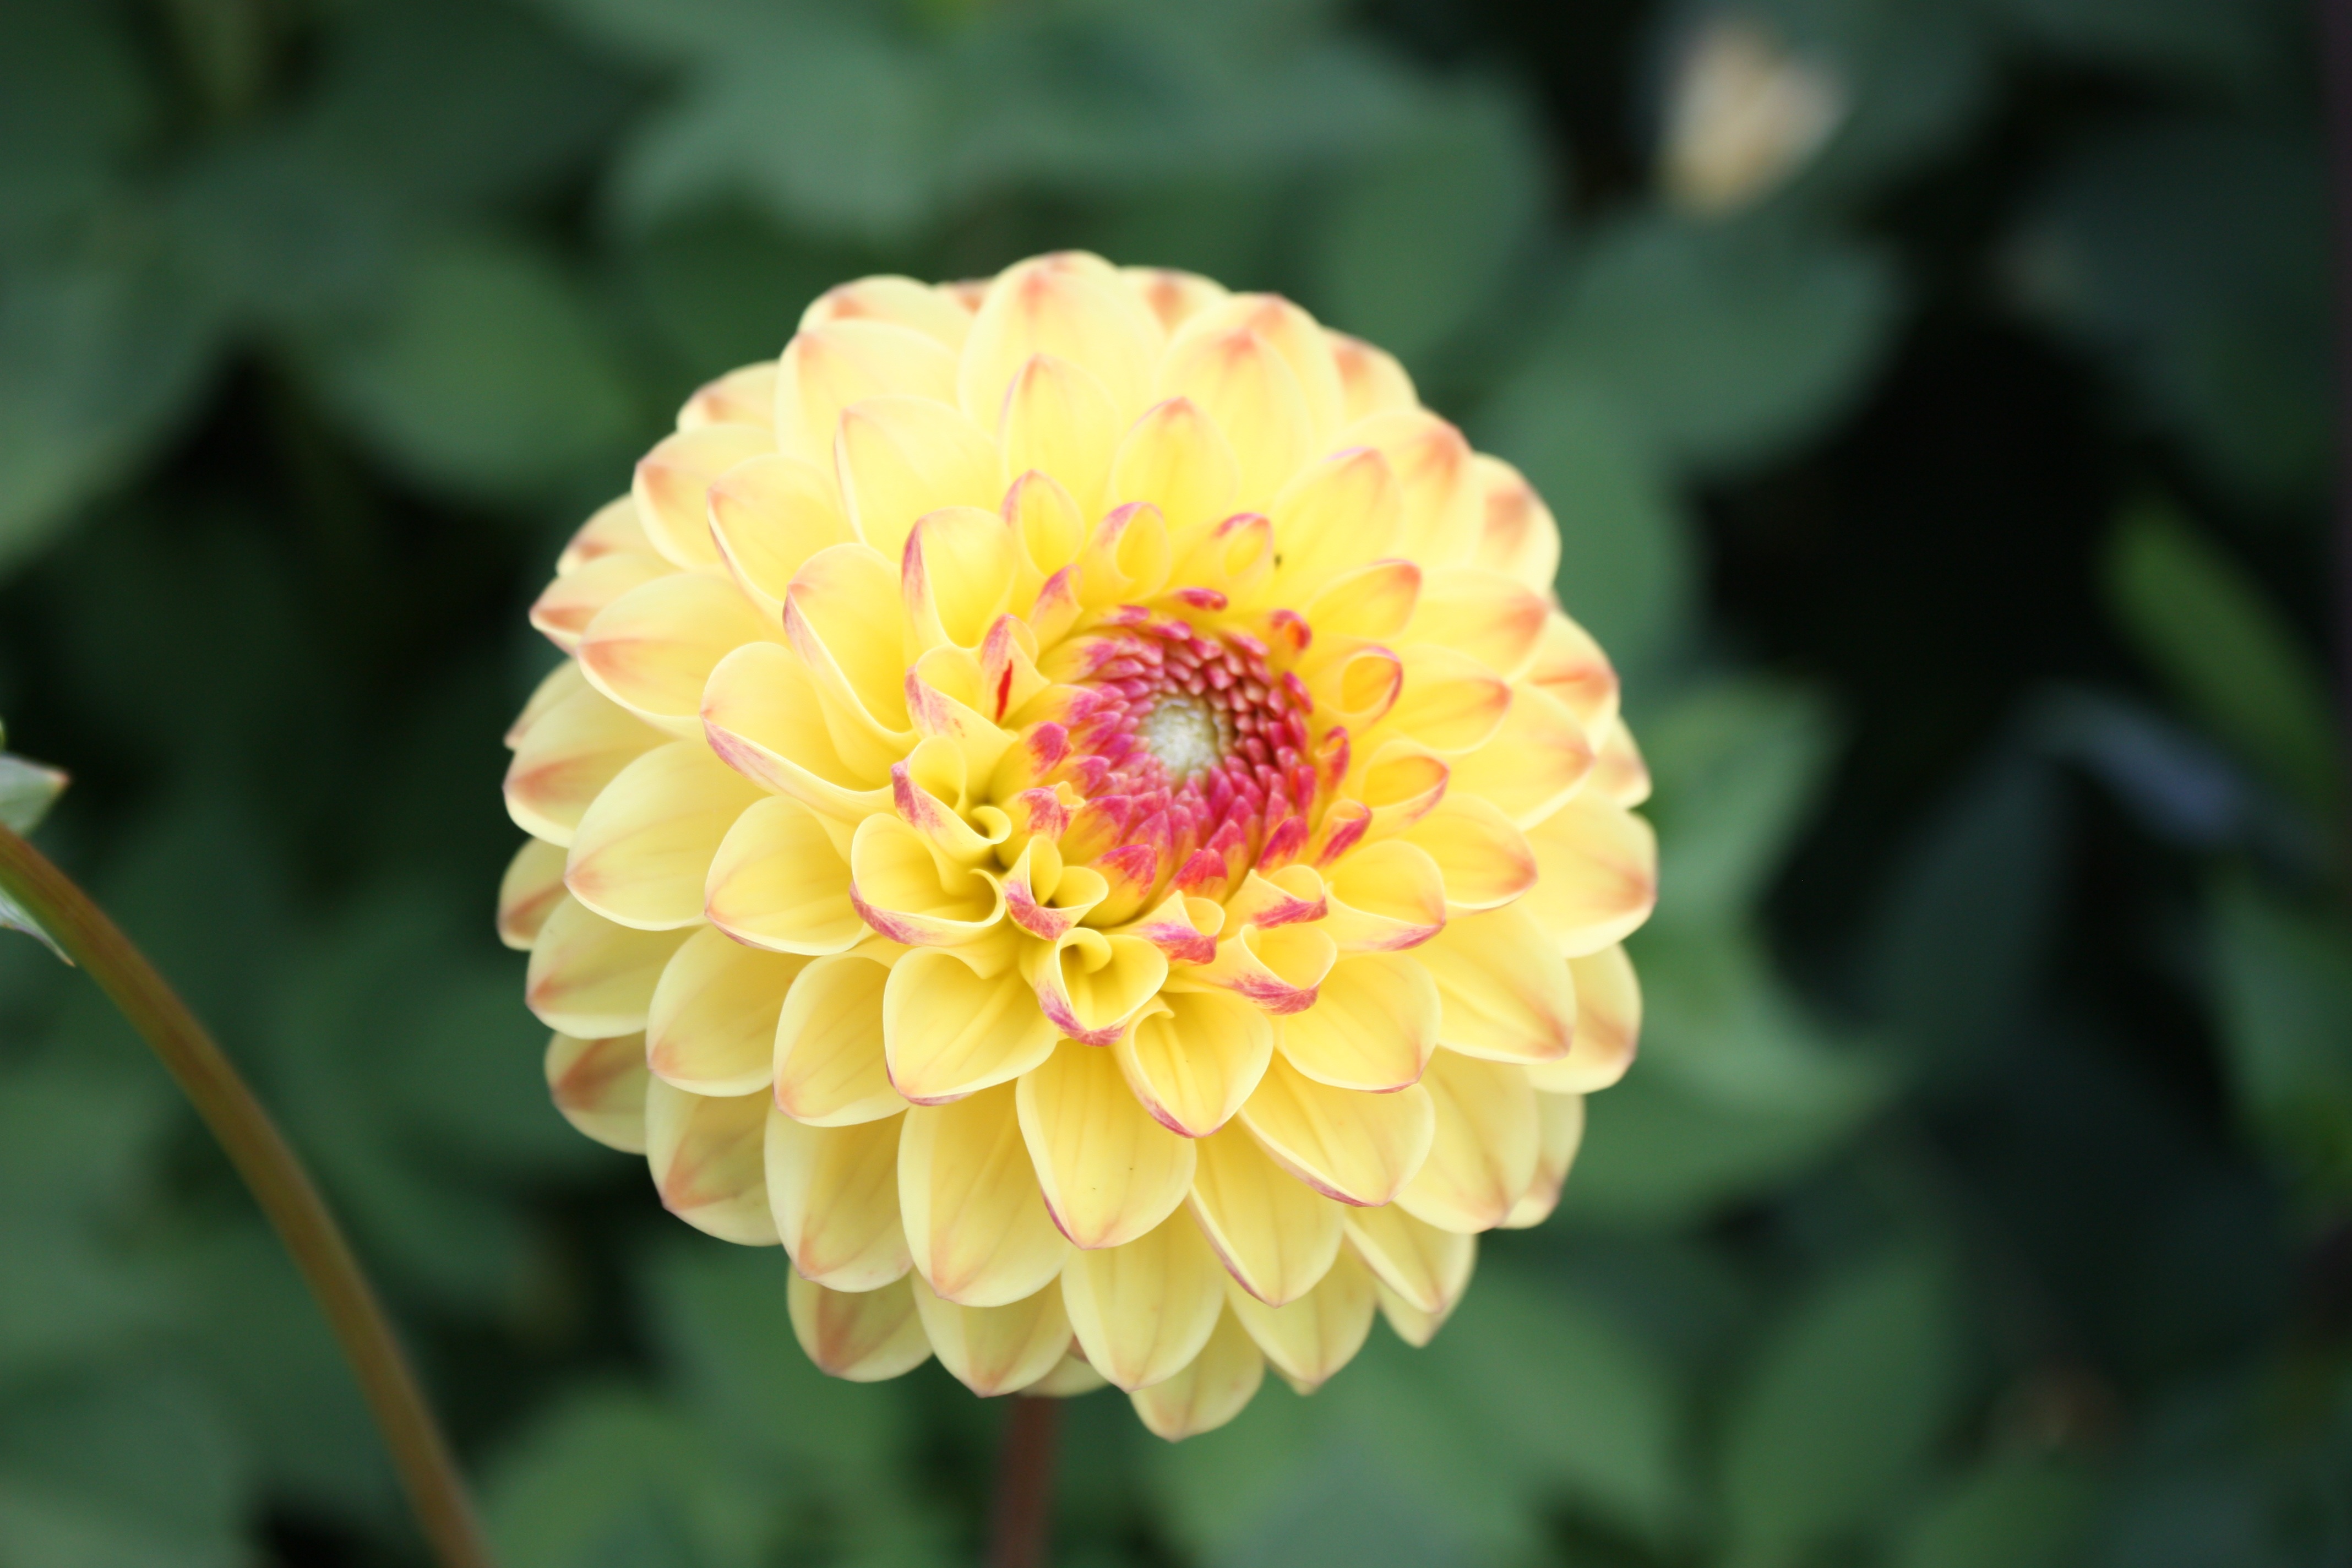
nature, plant, flower, petal, daisy, botany, yellow, close, flora, wildflower, dahlia, macro photography, flowering plant, daisy family, country garden show, eutin, annual plant, plant stem, land plant